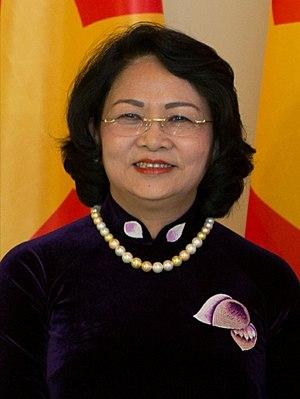
Đặng Thị Ngọc Thịnh, née le 25 décembre 1959 à Duy Trinh, est une femme d'État vietnamienne, vice-présidente de l'État depuis 2016. En tant que vice-présidente, elle assume à ce titre les fonctions de présidente du Viêt Nam par intérim du 21 septembre au 23 octobre 2018.